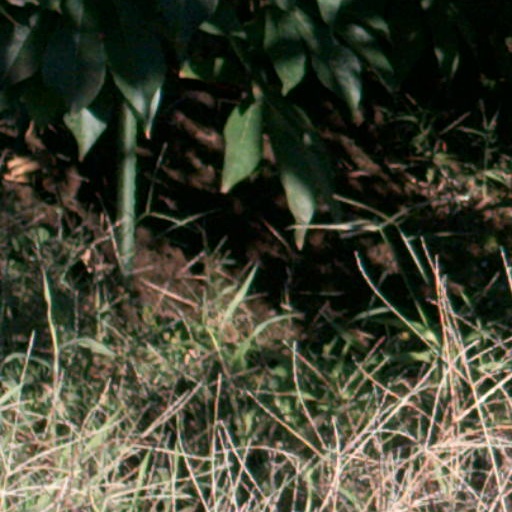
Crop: cassava